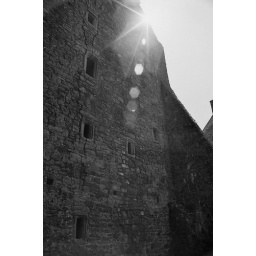
One of the towers of Oxwich castle in the Gower.